Walter Pringle, Lord Newhall

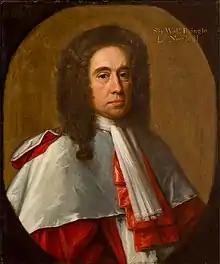
Walter Pringle

He was the second son of Sir Robert Pringle, 1st Baronet of Stitchel, and Margaret, daughter of John Hope, Lord Craighall; Walter Pringle of Greenknowe the Covenanter was his great-uncle. He was one of a family of nineteen children, thirteen of whom survived infancy. Two brothers, Thomas Pringle and Robert Pringle, became known, in law and politics, respectively.